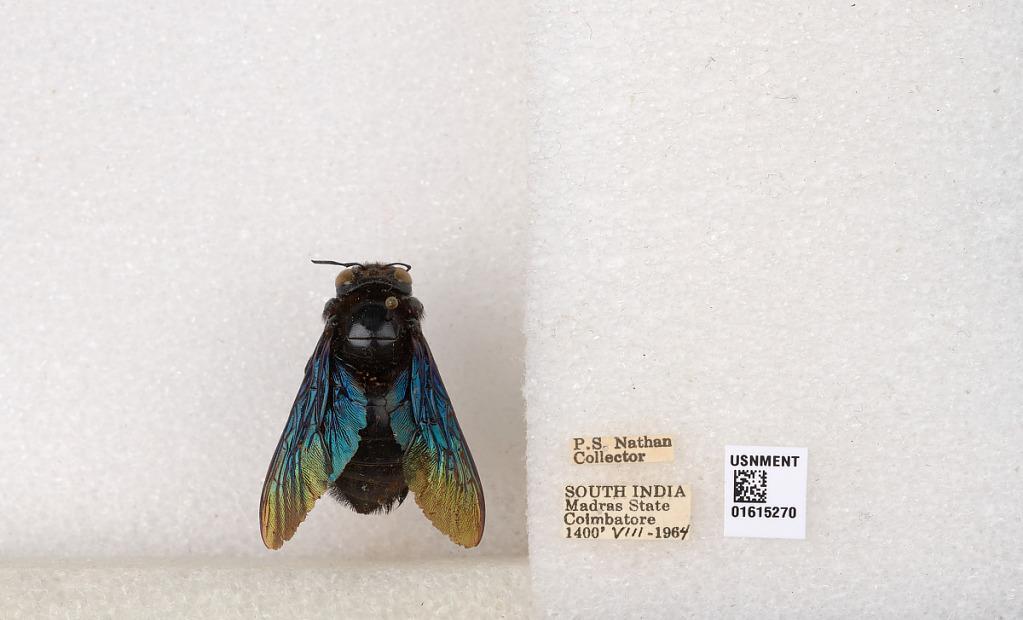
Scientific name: Xylocopa (Biluna) auripennis auripennis Lepeletier
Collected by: P. Nathan
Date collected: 1964-8-1
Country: India
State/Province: Tamil Nadu
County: Coimbatore
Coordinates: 10.9955, 76.9034